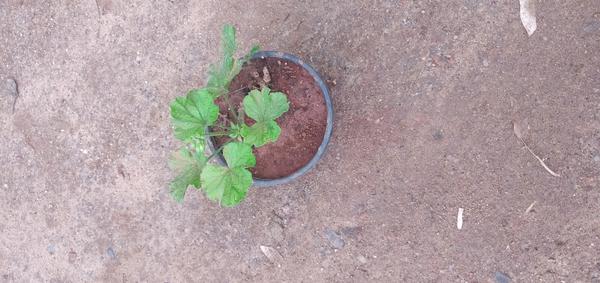
Plant: Geranium